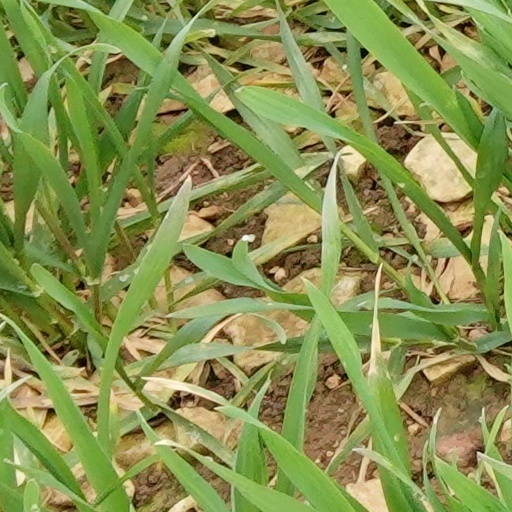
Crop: wheat